Benjamin Disraeli

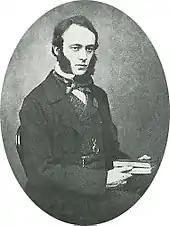
A young man with dark hair and huge sideburns

In March 1851, Lord John Russell's government was defeated over a bill to equalise the county and borough franchises, mostly because of divisions among his supporters. He resigned, and the Queen sent for Stanley, who felt that a minority government could do little and would not last long, so Russell remained in office. Disraeli regretted this, hoping for an opportunity, however brief, to show himself capable in office. Stanley, in contrast, deprecated his inexperienced followers as a reason for not assuming office: "These are not names I can put before the Queen."